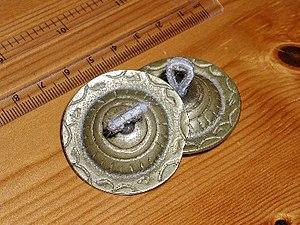
Les sagattes, sagates, ou zil sont un instrument de percussion égyptien constitué de deux paires de petites cymbales d'un diamètre d'environ cinq à six centimètres placées sur les doigts. Il faut deux paires de sagattes pour en jouer.